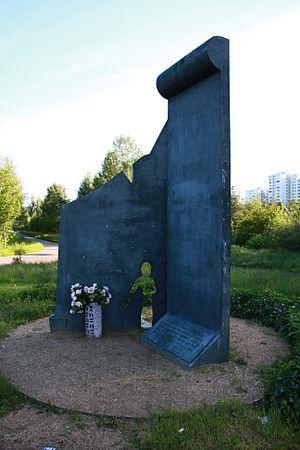
Jörg Hartmann et Lothar Schleusener sont, à 10 et 13 ans, les plus jeunes victimes du mur de Berlin.
Jörg Hartmann, né le 27 octobre 1955 à Berlin-Est et mort le 14 mars 1966 à Berlin-Est près du Mur de Berlin, est la plus jeune personne à avoir été abattue en tentant de passer le Mur.